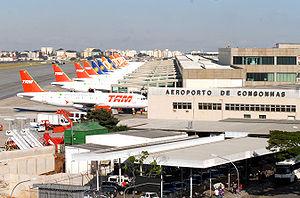
L'aéroport de São Paulo/Congonhas – Deputado Freitas Nobre, est un aéroport situé à São Paulo. C'est l'un des trois aéroports commerciaux de l'agglomération, situé à 8 kilomètres du centre-ville. Il est le deuxième aéroport du Brésil pour le trafic passagers derrière l'aéroport de São Paulo-Guarulhos, avec environ 16 500 000 passagers par an. Il n'est plus international depuis le 2 septembre 2008. Il est géré par Infraero.